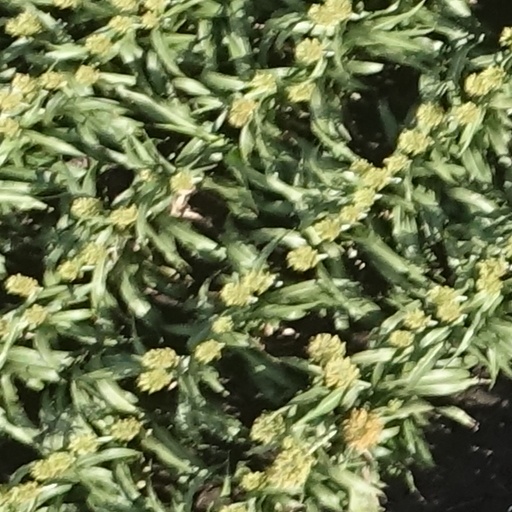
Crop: sorghum